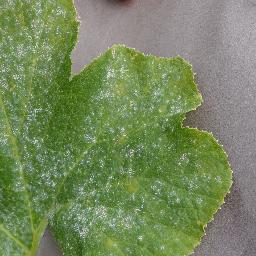
Label: Squash___Powdery_mildew